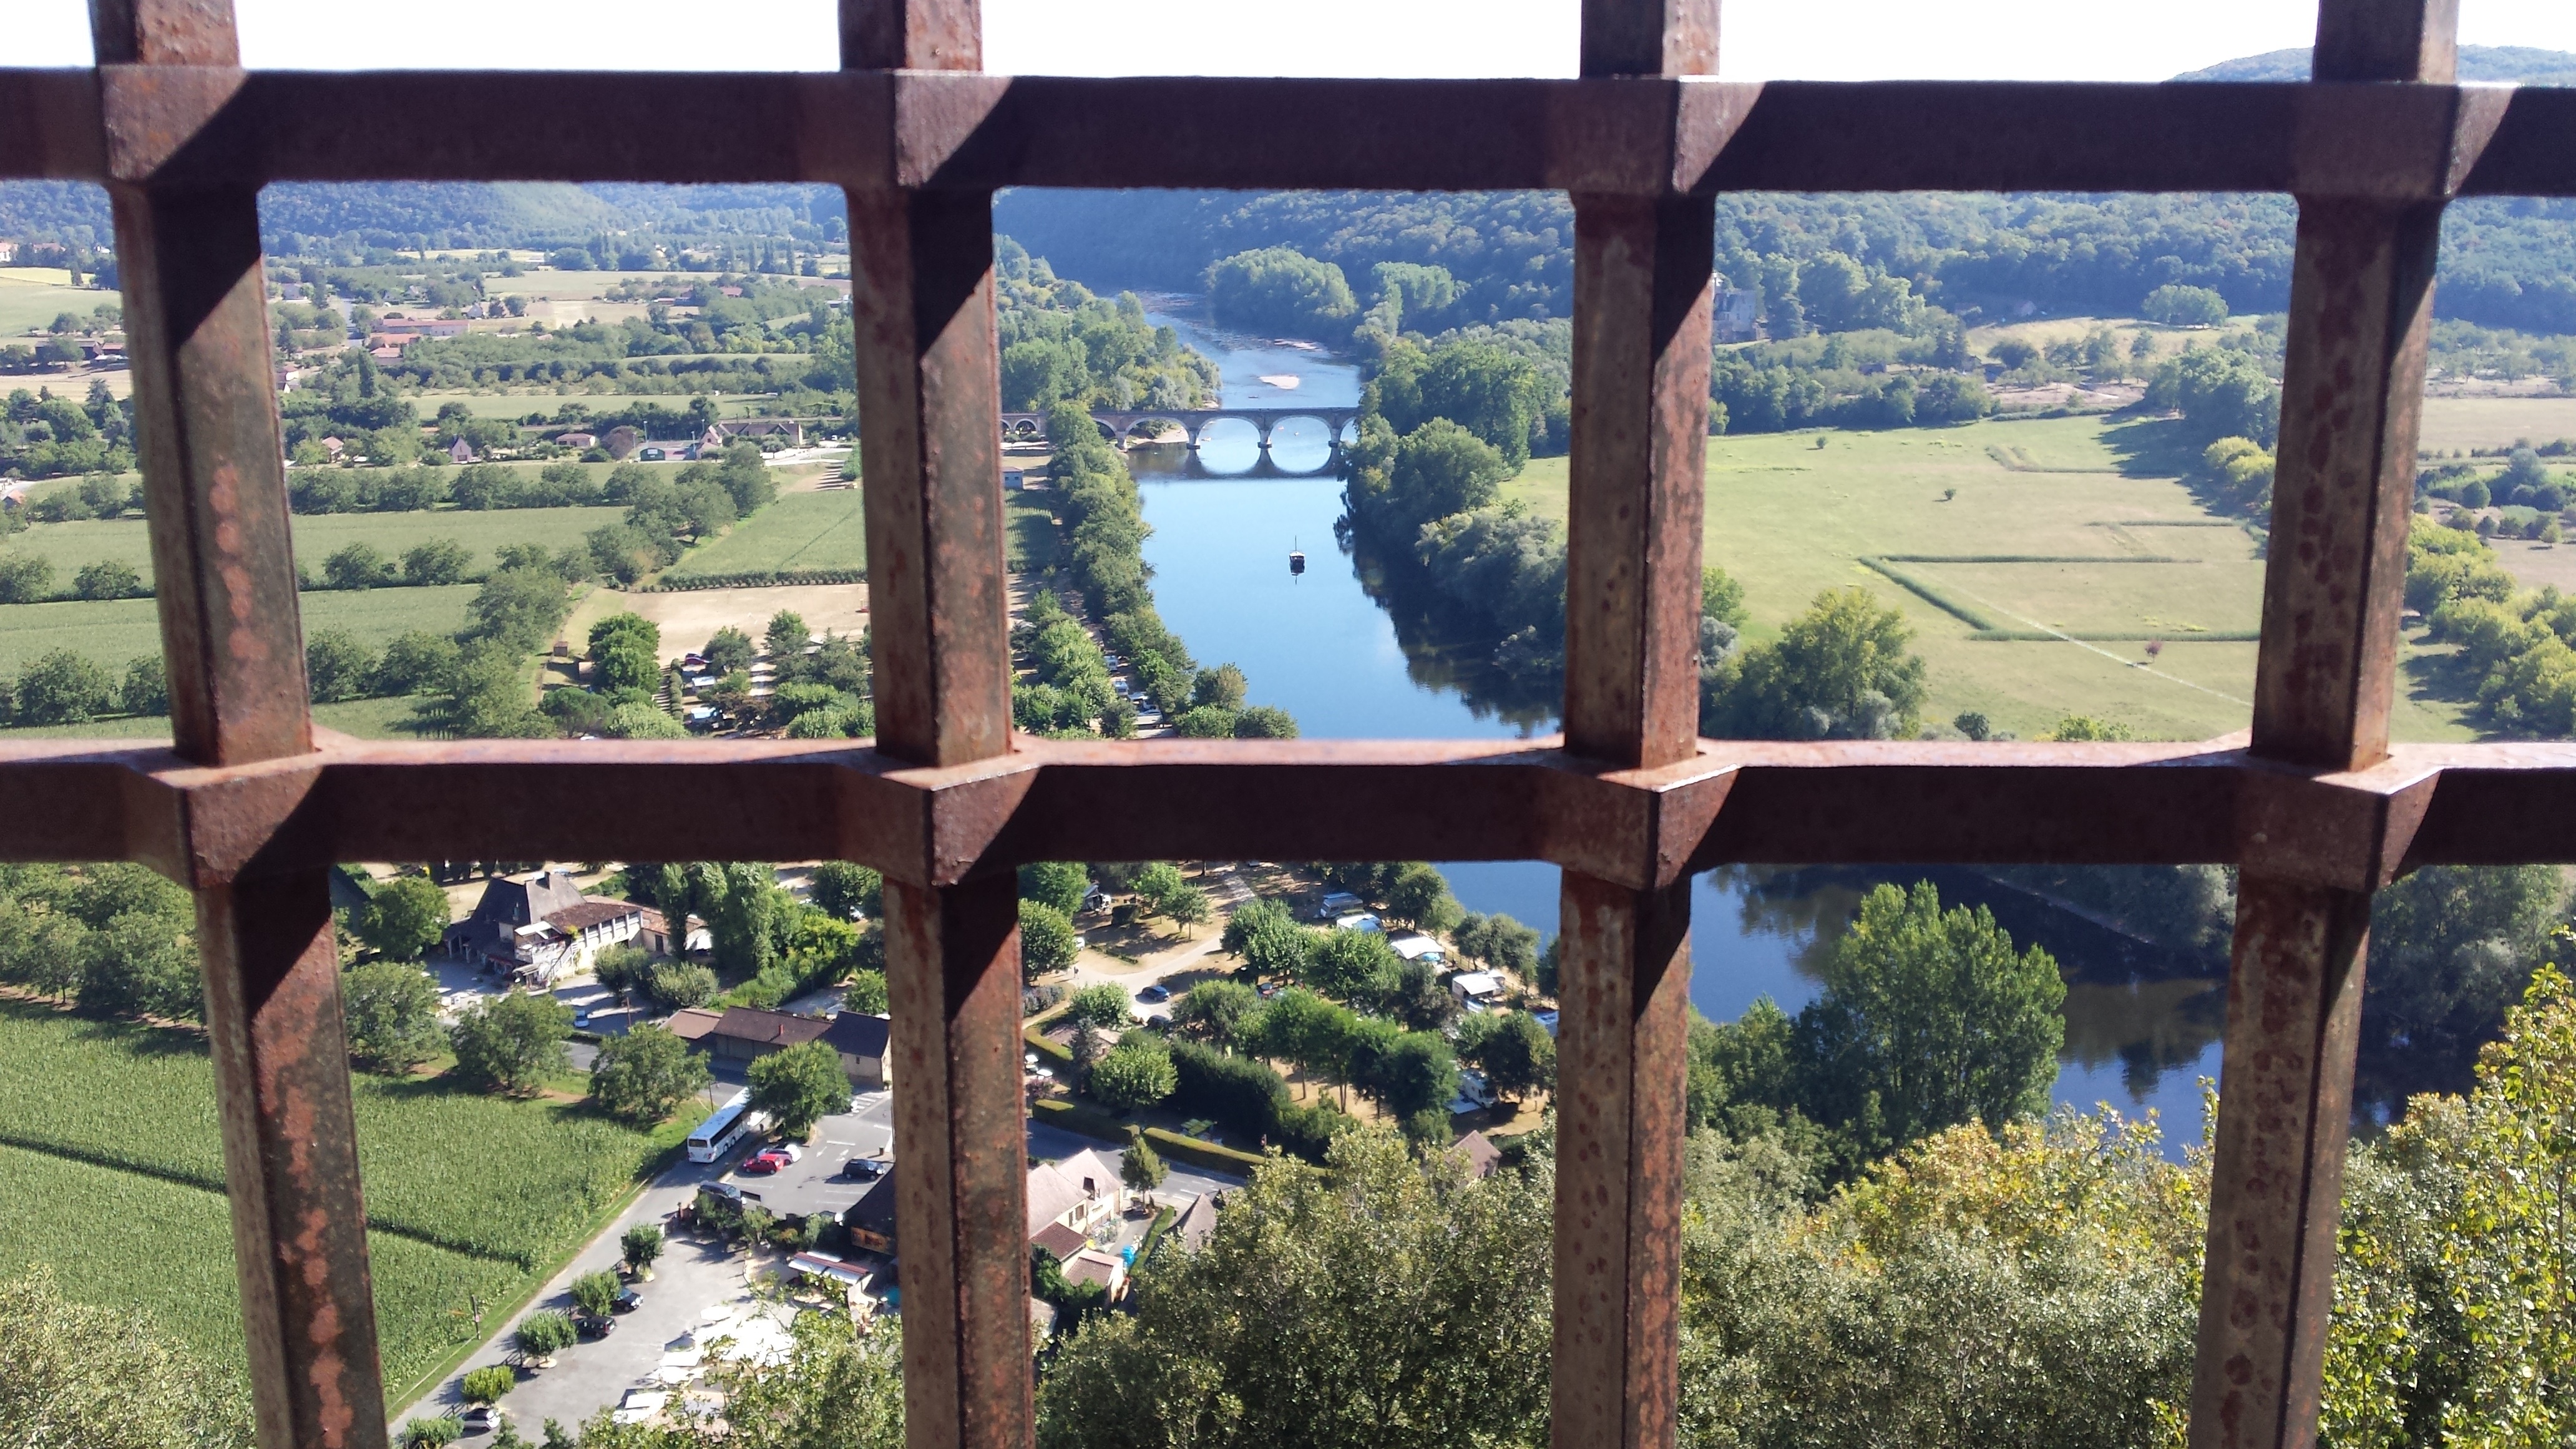
landscape, flower, window, river, france, grid, dordogne, outdoor structure